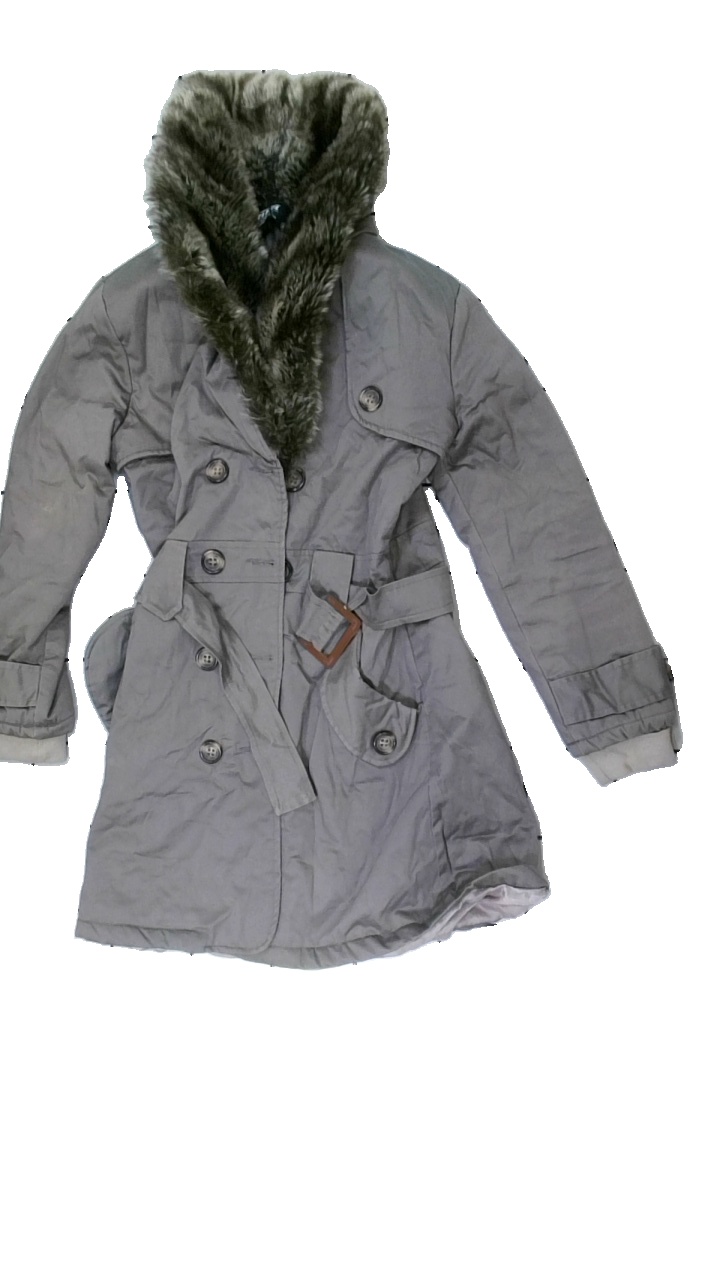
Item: Jacket (Ladies)
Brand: Sara
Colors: Brown, Grey
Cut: Regular
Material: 100% cotton
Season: Autumn
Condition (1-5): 3
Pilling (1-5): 3
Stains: Minor
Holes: Major
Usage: Export
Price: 100-150